Beauvais–Tillé Airport

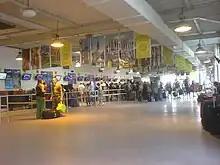
Check-in area

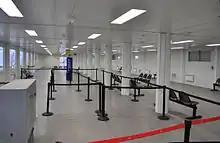
Departure gate area

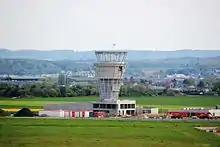
New control tower under construction as of 2016.

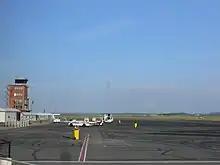
Apron view

The airport is linked with Paris city through coach and rail services. Travel time to Paris is 75 minutes by coach which drops off and collects passengers beside the Palais des Congrès at Porte Maillot, located in the 17th arrondissement, approximately a kilometre west of the Arc de Triomphe. There are also minibus and shuttle services that go to Paris.